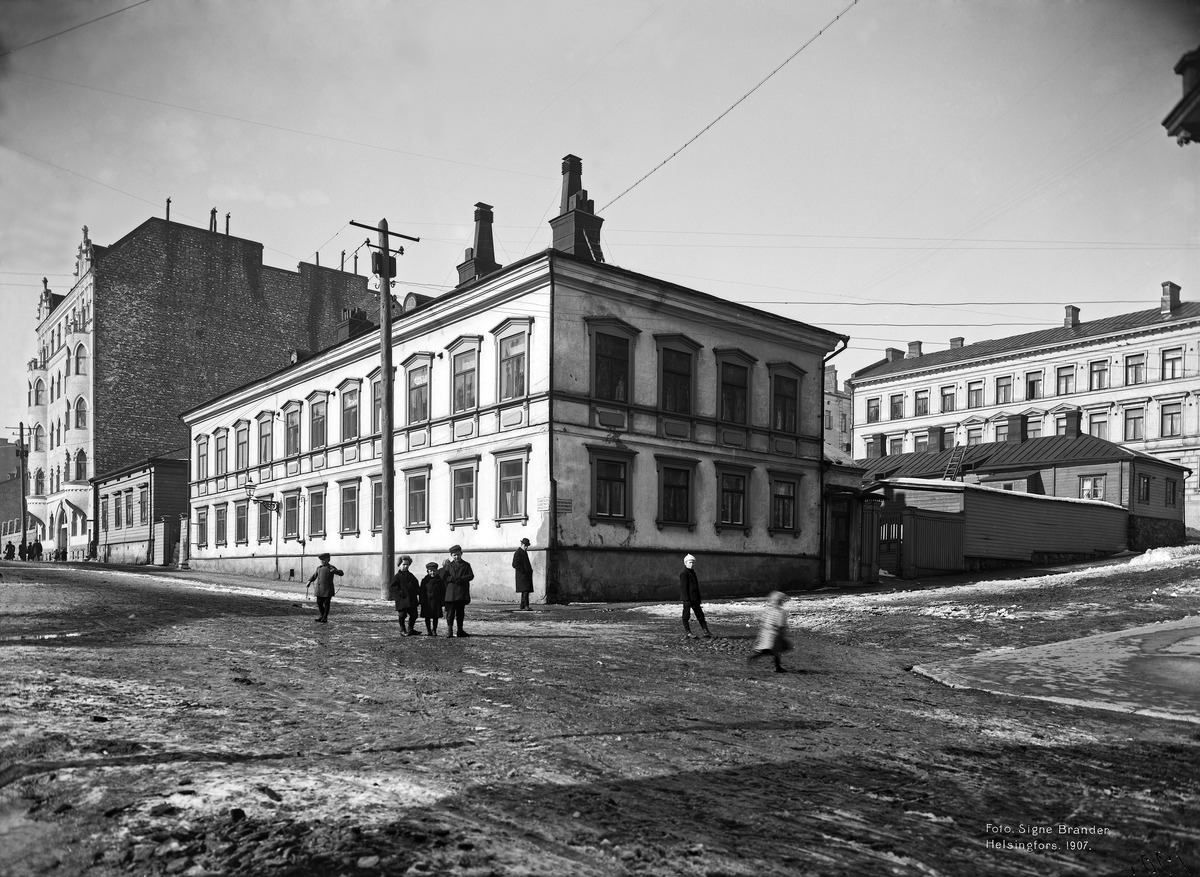
Konstantininkatu (=Meritullinkatu) 26
sisällön kuvaus: Konstantininkatu (=Meritullinkatu) 26. Liisankatu 9a, 9b, 11. mustavalkoinen
Kuvaaja: Brander, Signe, valokuvaaja
Ajankohta: kuvausaika 1907
Paikka: Suomi, Uusimaa, Helsinki, Kruununhaka Helsinki, Meritullinkatu 26. Liisankatu 9a, 9b, 11
Aiheet: puurakennukset, lapset, talvi